Backstuga

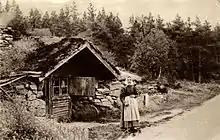
A backstuga in Småland.

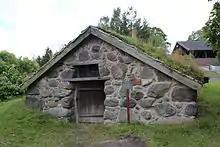
""Stenstugan"" at the Skansen museum

A backstuga (literally "slope cottage" or "freeground cottage") is a Swedish language judicial term, previously used in Finland and Sweden, for a kind of rural cottage.